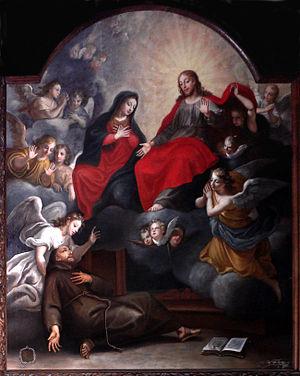
Daniel Hallé est un peintre français connu pour ses scènes bibliques, père de Claude Guy Hallé, grand-père de Noël Hallé, peintres également.